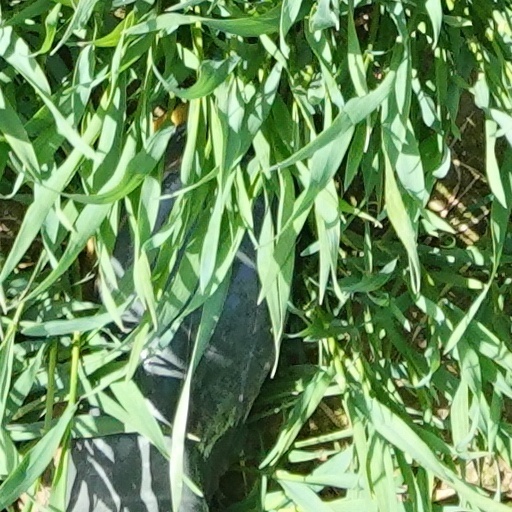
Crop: wheat